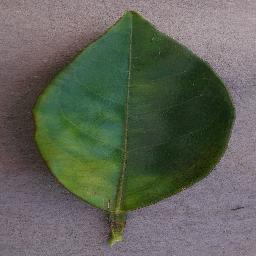
Label: Orange___Haunglongbing_(Citrus_greening)